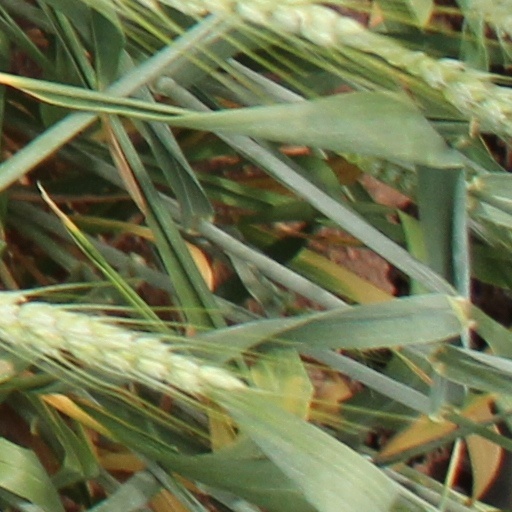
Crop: wheat